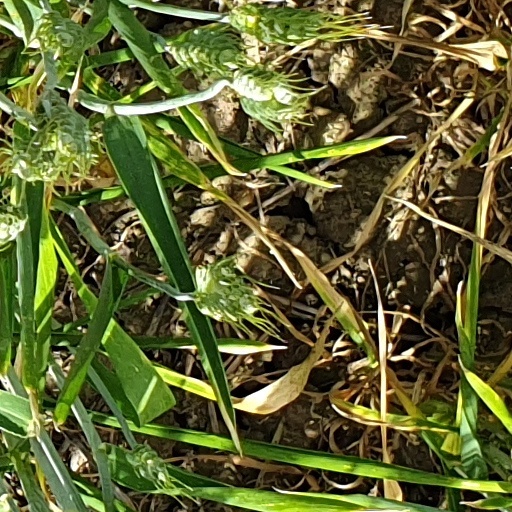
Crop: wheat